Buddy wrapping

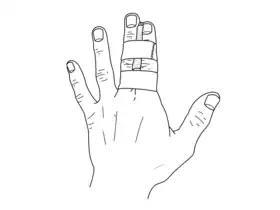
Buddy taping

Buddy wrapping, also called neighbour strapping or buddy taping, is the act of bandaging a damaged or particularly a fractured finger or toe together with a healthy, uninjured one. The bandage or medical tape is usually stiff, not allowing the digits to move; the healthy digit acts as a splint, keeping the damaged one in a natural position for healing. Rest plays a major role in the healing process. Buddy wrapping may also be used for sprains, dislocations, and other injuries.